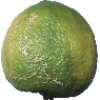
Label: limes